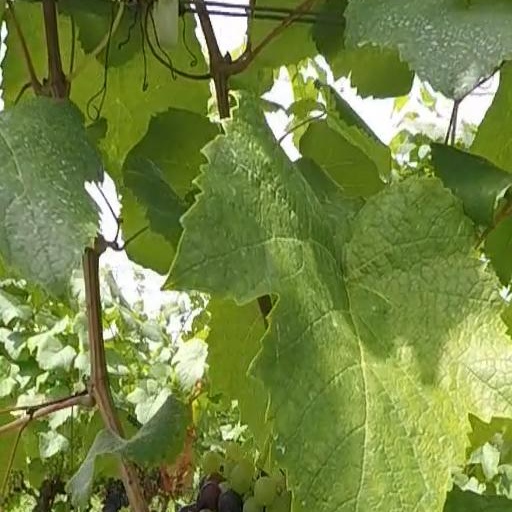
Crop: grape